Charas

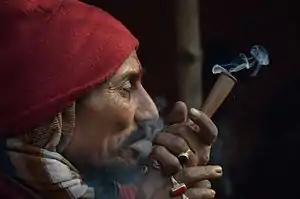
A man smoking a chillum in Kolkata, India

Charas is a cannabis concentrate made from the resin of a live cannabis plant ("Cannabis sativa" either ""Indica"" subspecies or "Sativa" subspecies) and is handmade in the Indian subcontinent. The plant grows wild throughout Northern India along the stretch of the Himalayas (its putative origin) and is an important cash crop for the local people. The difference between charas and hashish is that hashish is made from a dead cannabis plant and charas is made from a live one.